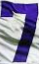
Number: 7